United States foreign policy toward the People's Republic of China

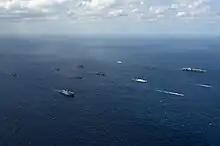
Malabar exercise in 2022

In what would become the China–United States trade war, President Donald Trump began setting tariffs and other trade barriers on China in 2018 with the goal of forcing it to make changes to what the U.S. says are "unfair trade practices". The US says those trade practices and their effects are the growing trade deficit, the theft of intellectual property and the forced transfer of American technology to China. Jeff Spross, an economics and business correspondent at TheWeek.com, commented that China is pursuing economic development much in the same way as many other modern industrialized economies before it, except in a world where the rules of the global free trade order are enforced by institutions like the World Bank, the International Monetary Fund, and the World Trade Organization, ensuring economic development is driven by private investors.